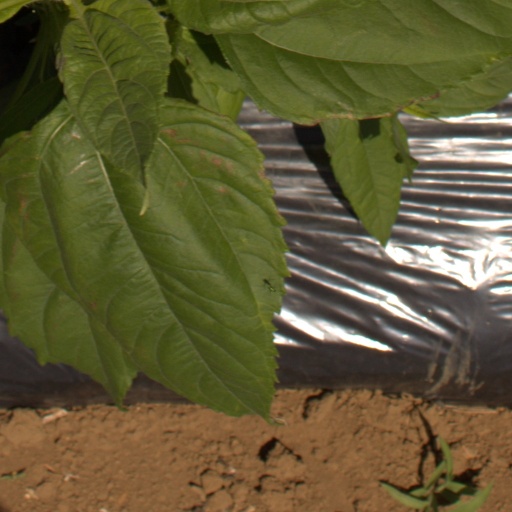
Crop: Jerusalem artichoke